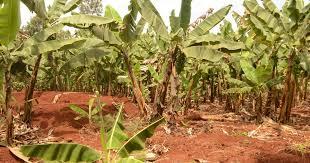
Kuna migomba ya mandizi ambayo inaonekana kukomaa Kabisa na chini Kuna mchanga ambao inaonekana uko sawa kwa ulimaji,na juu Kuna miti inayoonekana kutoka na mandizi mengine yanaonekana kuwa yamechipuka.